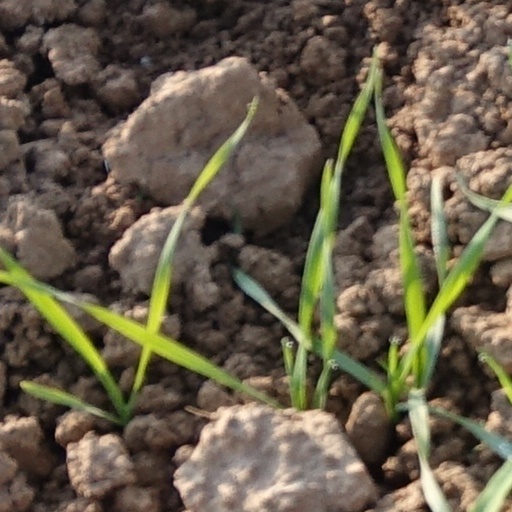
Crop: wheat